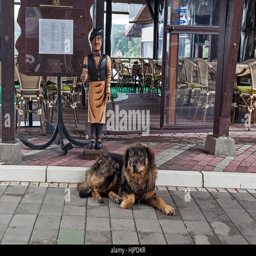
dog in front of the restaurant